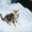
Label: cat